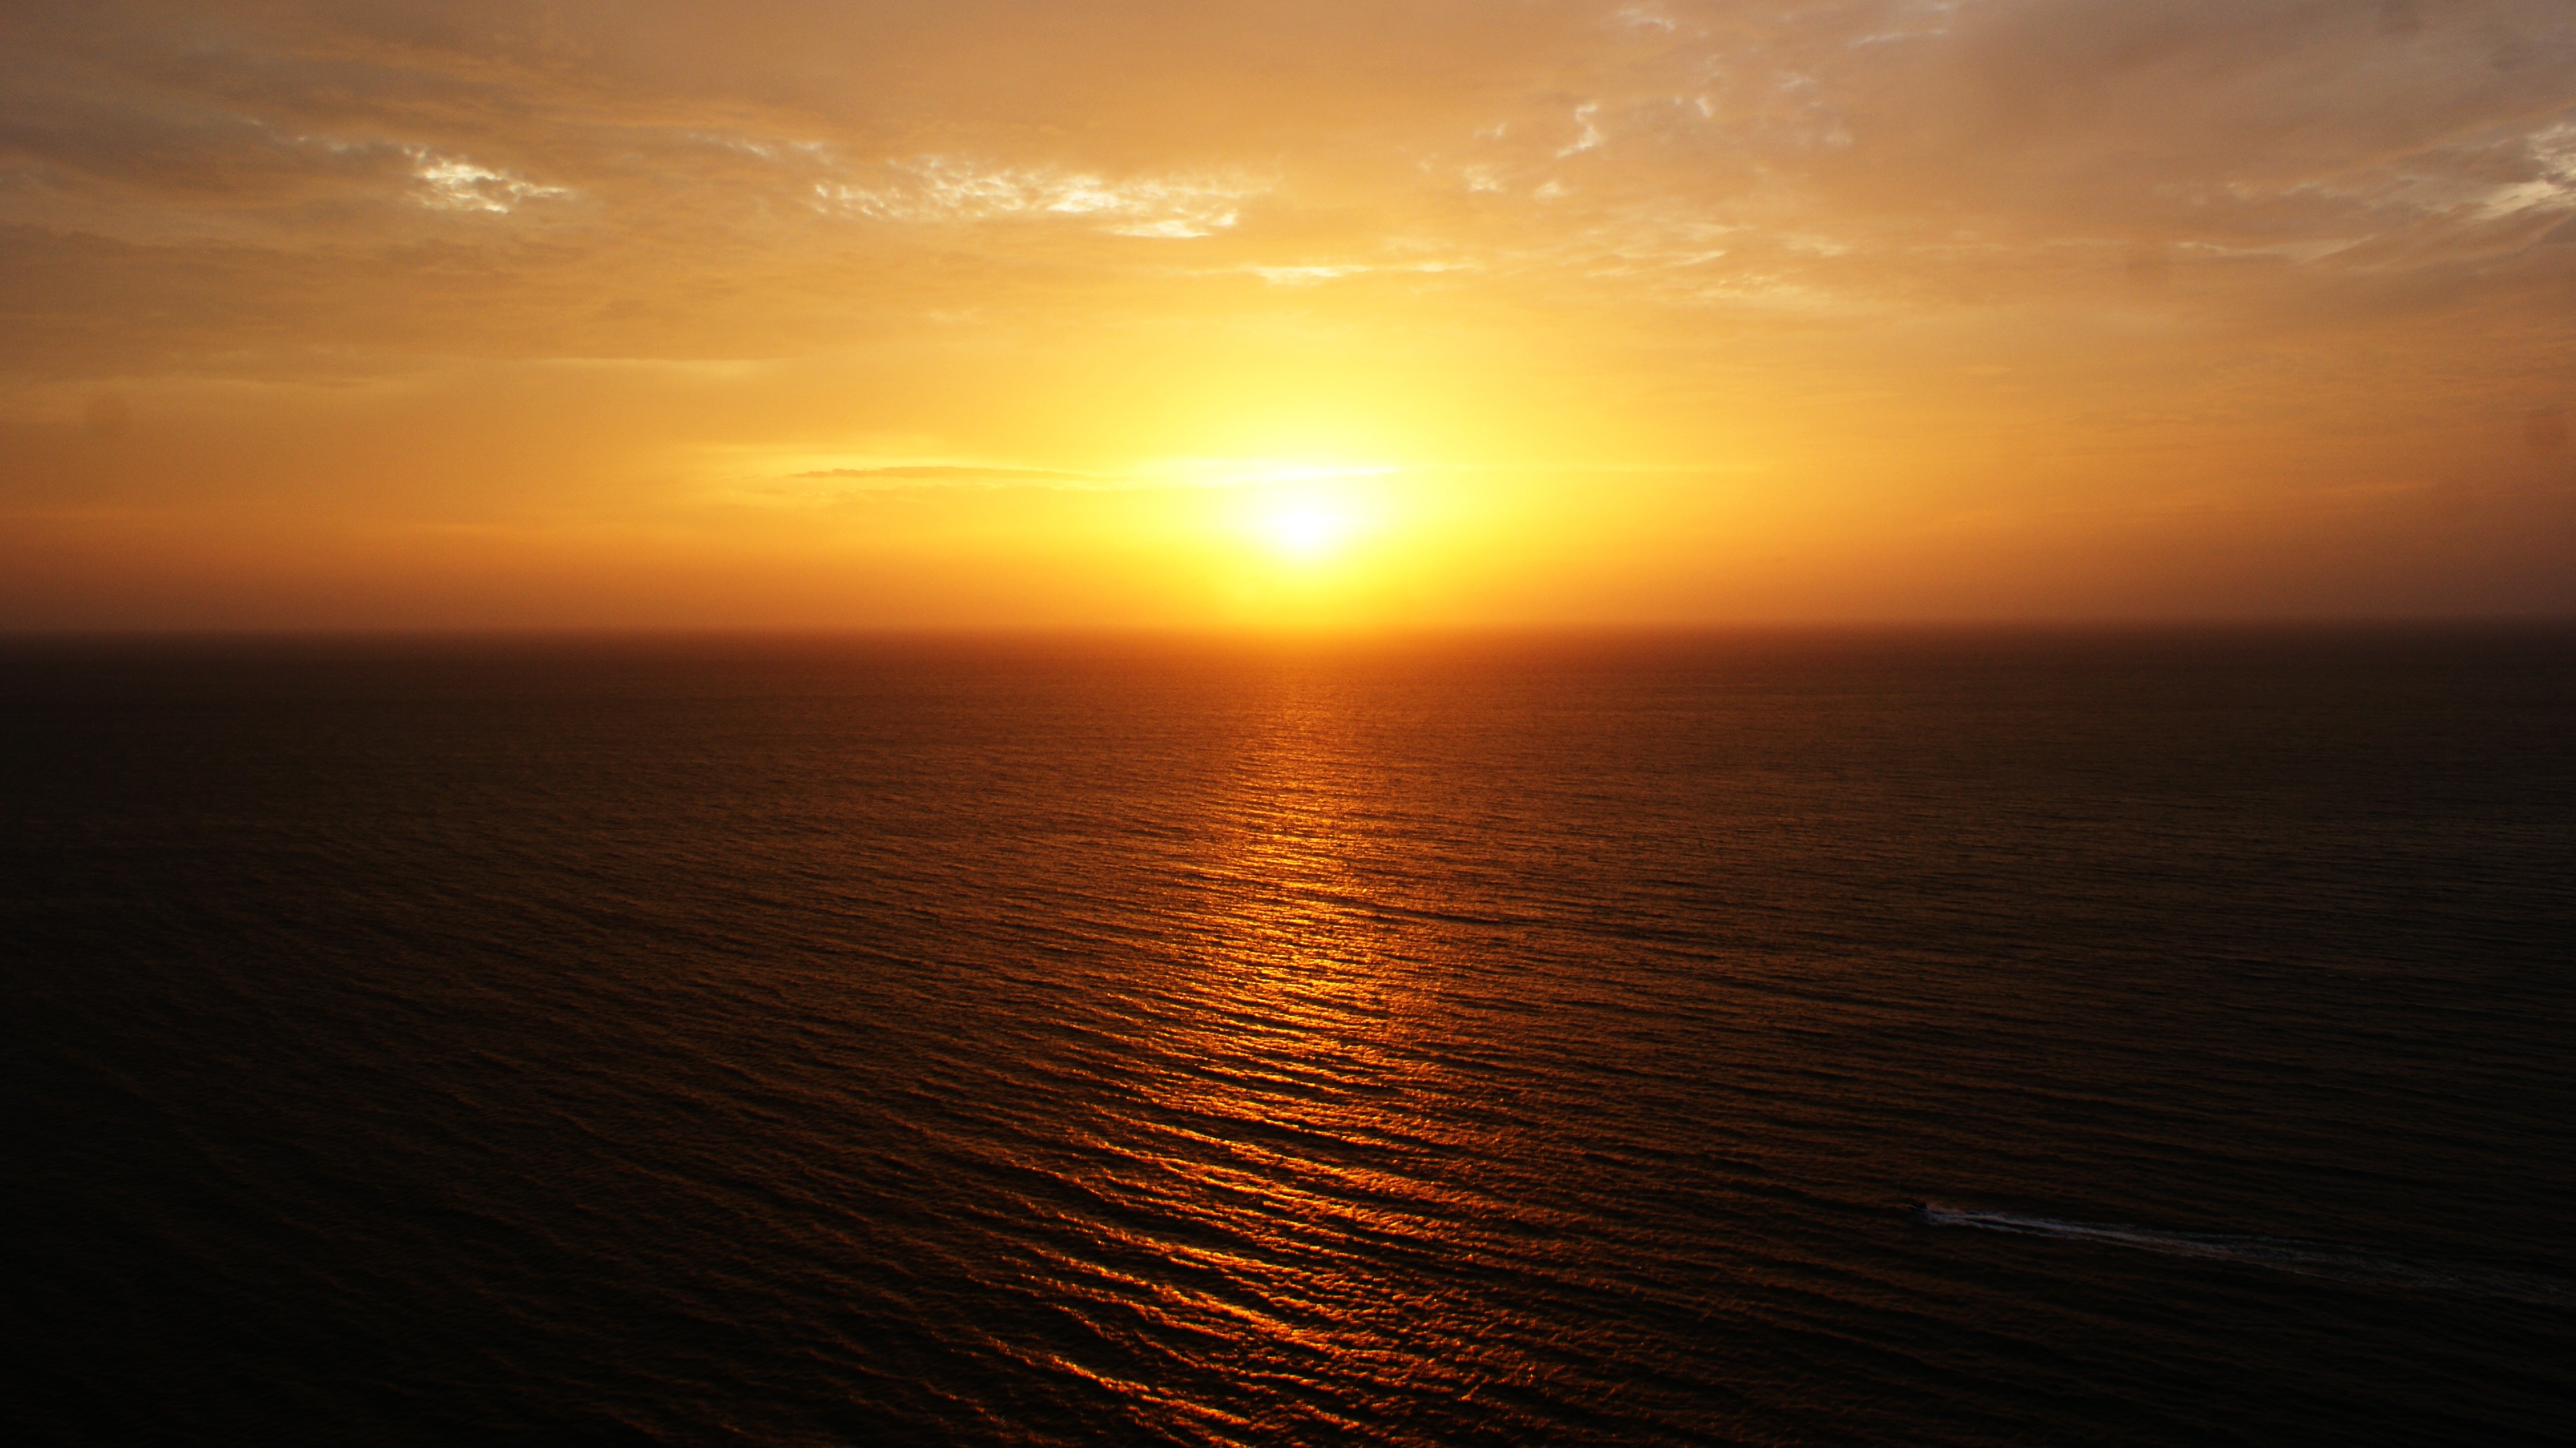
sea, water, ocean, horizon, cloud, sky, sun, sunrise, sunset, sunlight, morning, dawn, atmosphere, dusk, evening, orange, red, calm, background image, afterglow, computer wallpaper, red sky at morning